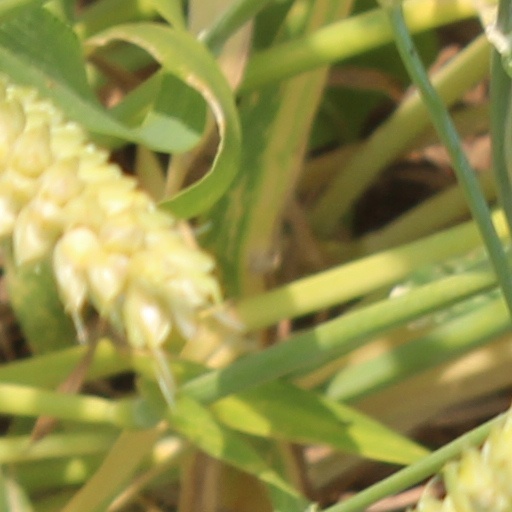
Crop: wheat